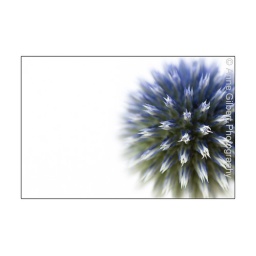
Abstract close up of an Echinops , Globe Thistle , flower against a white background